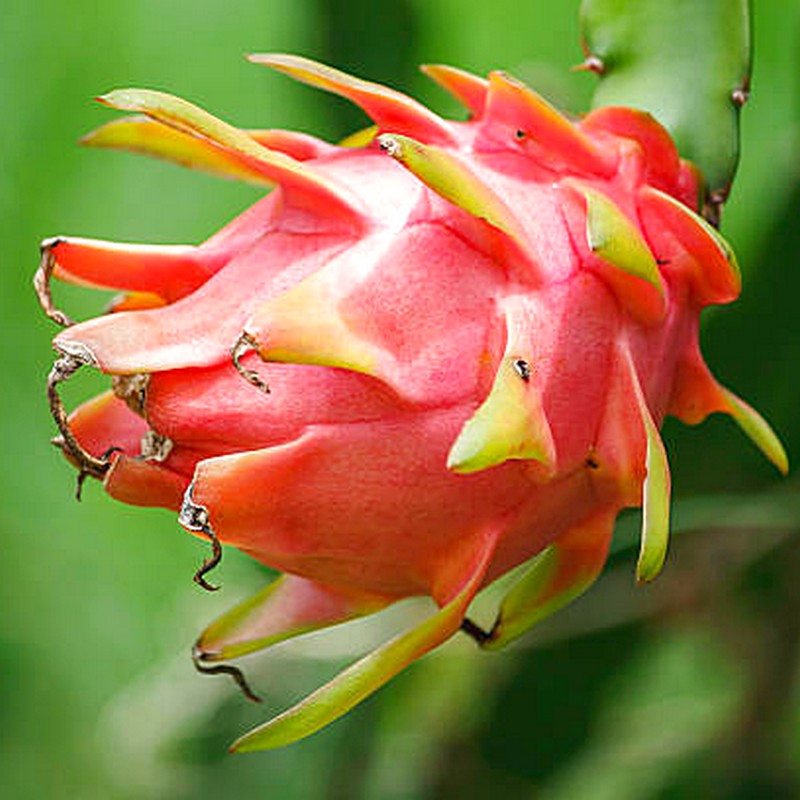
Label: Mature Dragon Fruit